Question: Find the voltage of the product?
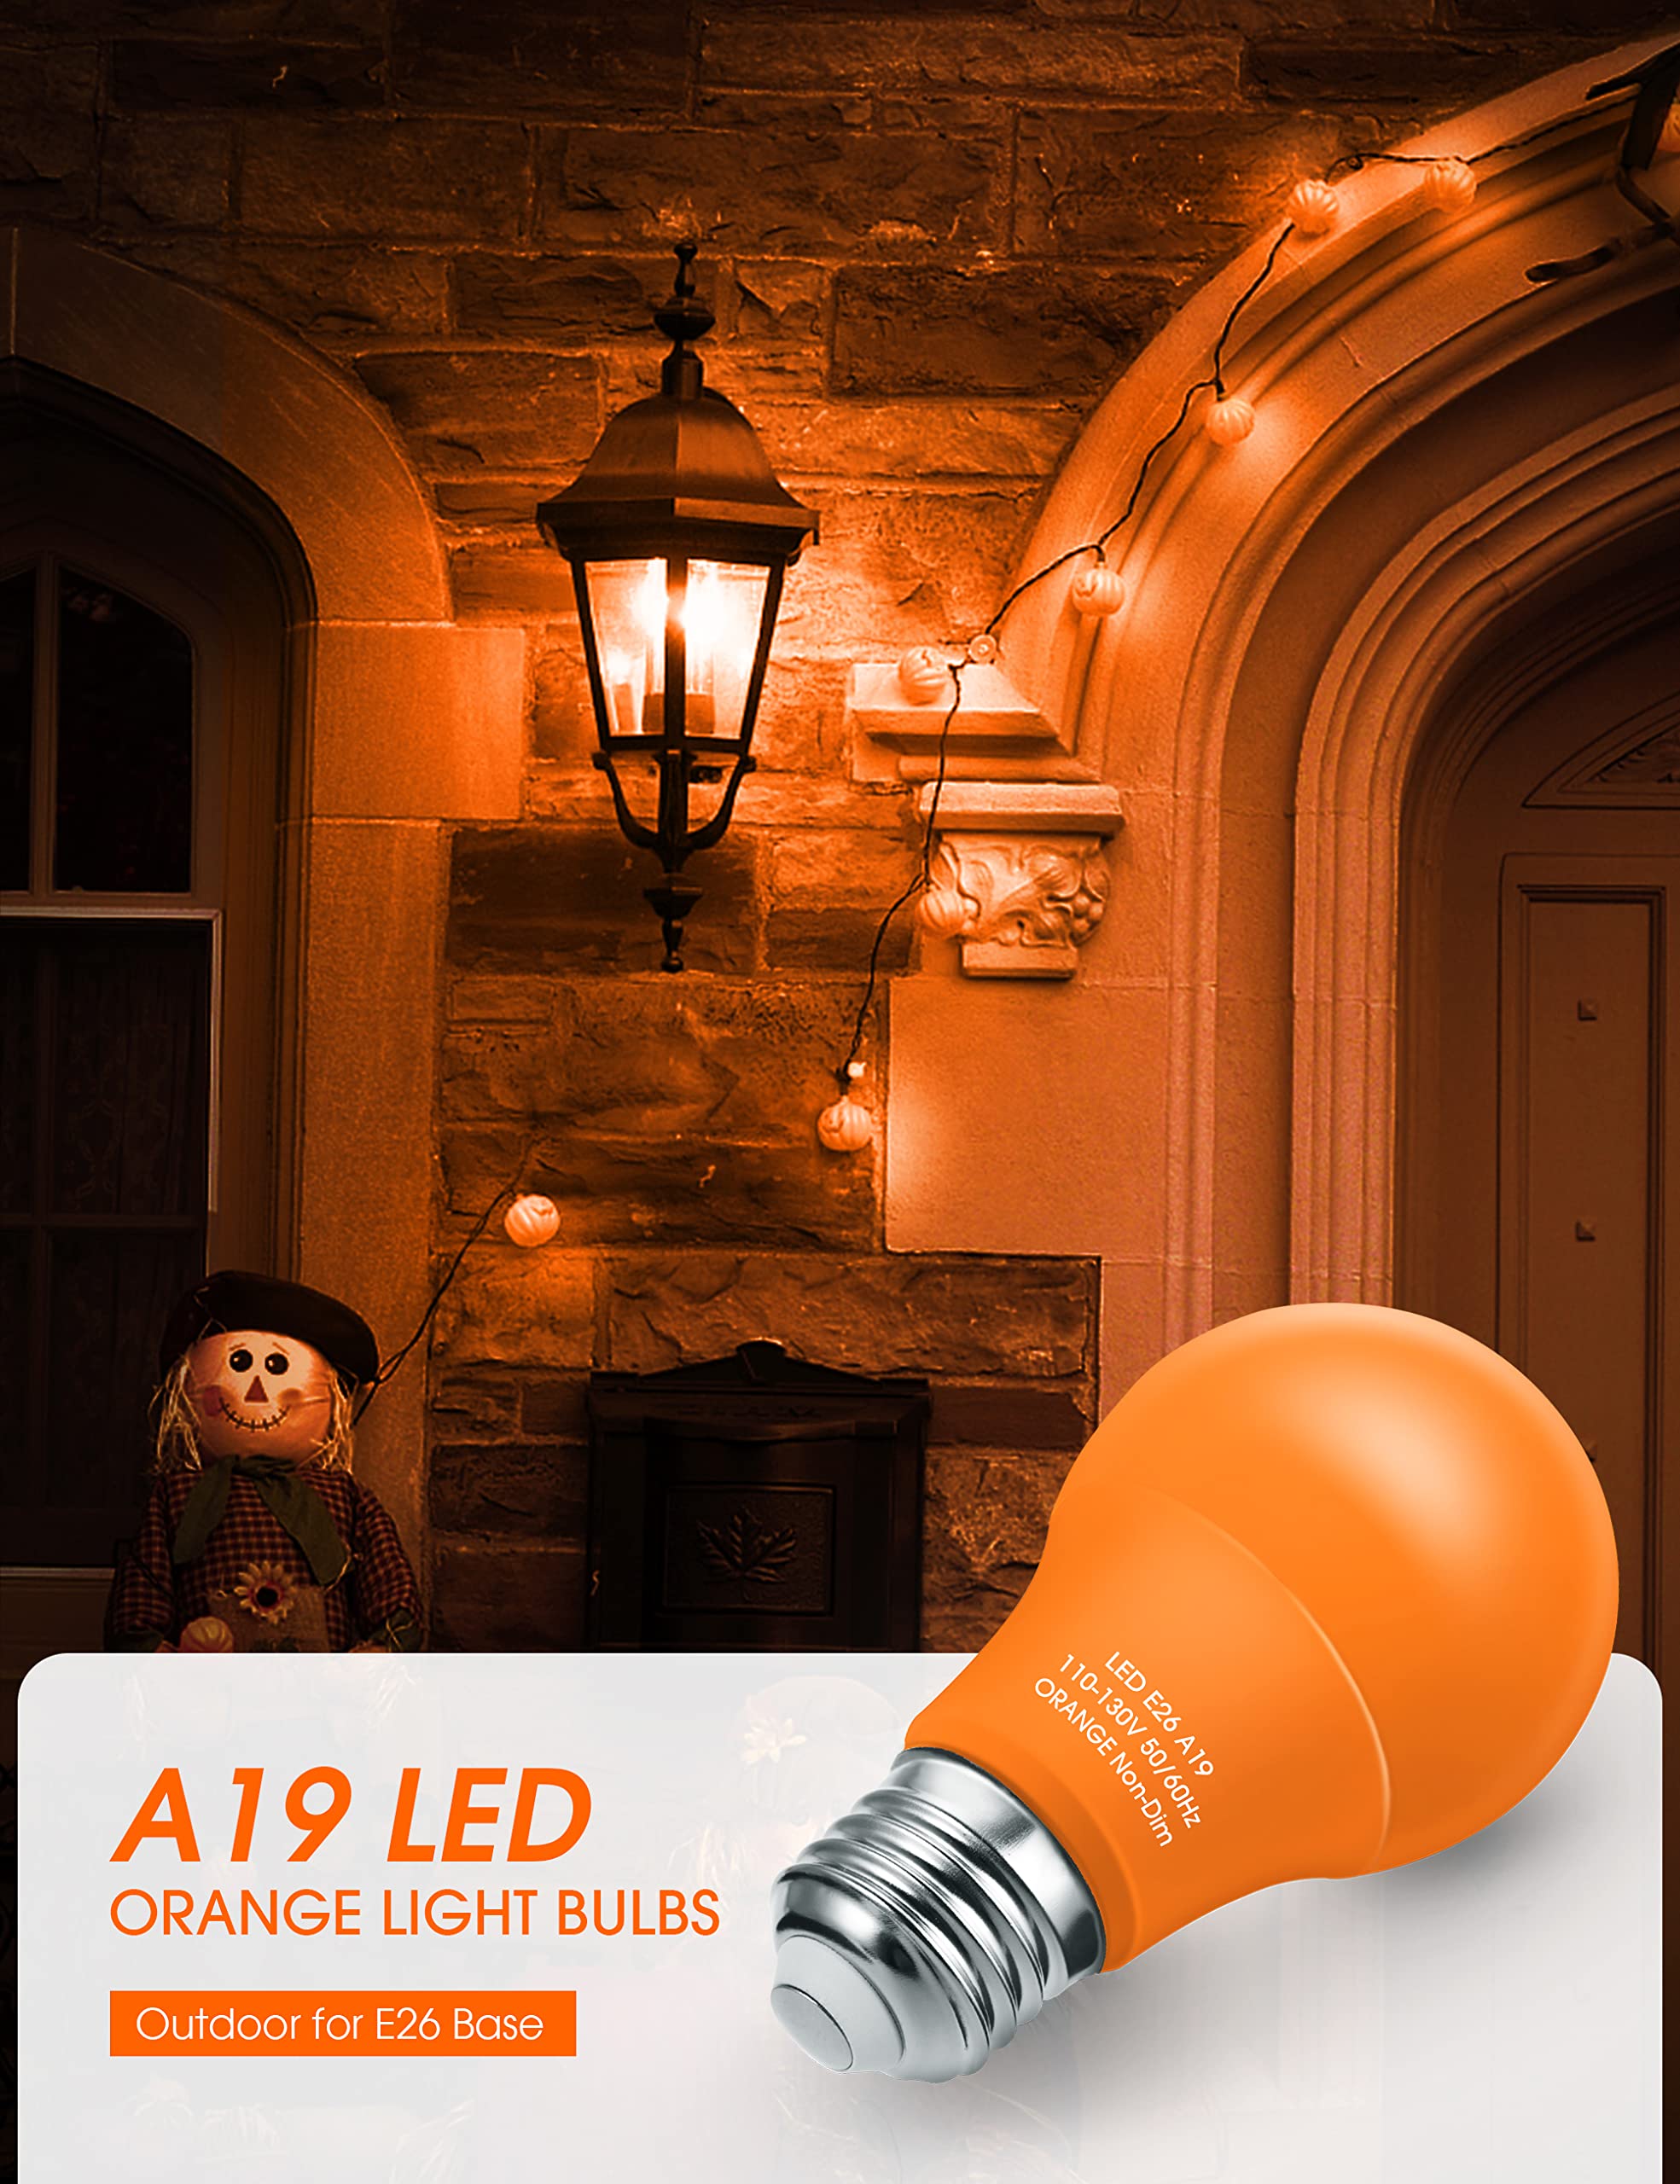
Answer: [110.0, 130.0] volt